Chiloé wigeon

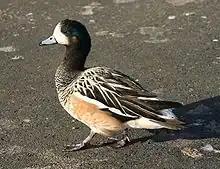
A male

The Chiloé wigeon has a body length of and a wingspan of . The wing length is about and the weight is approximately .